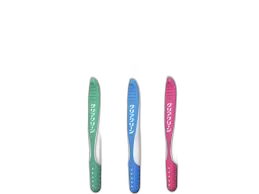
Waste category: trash